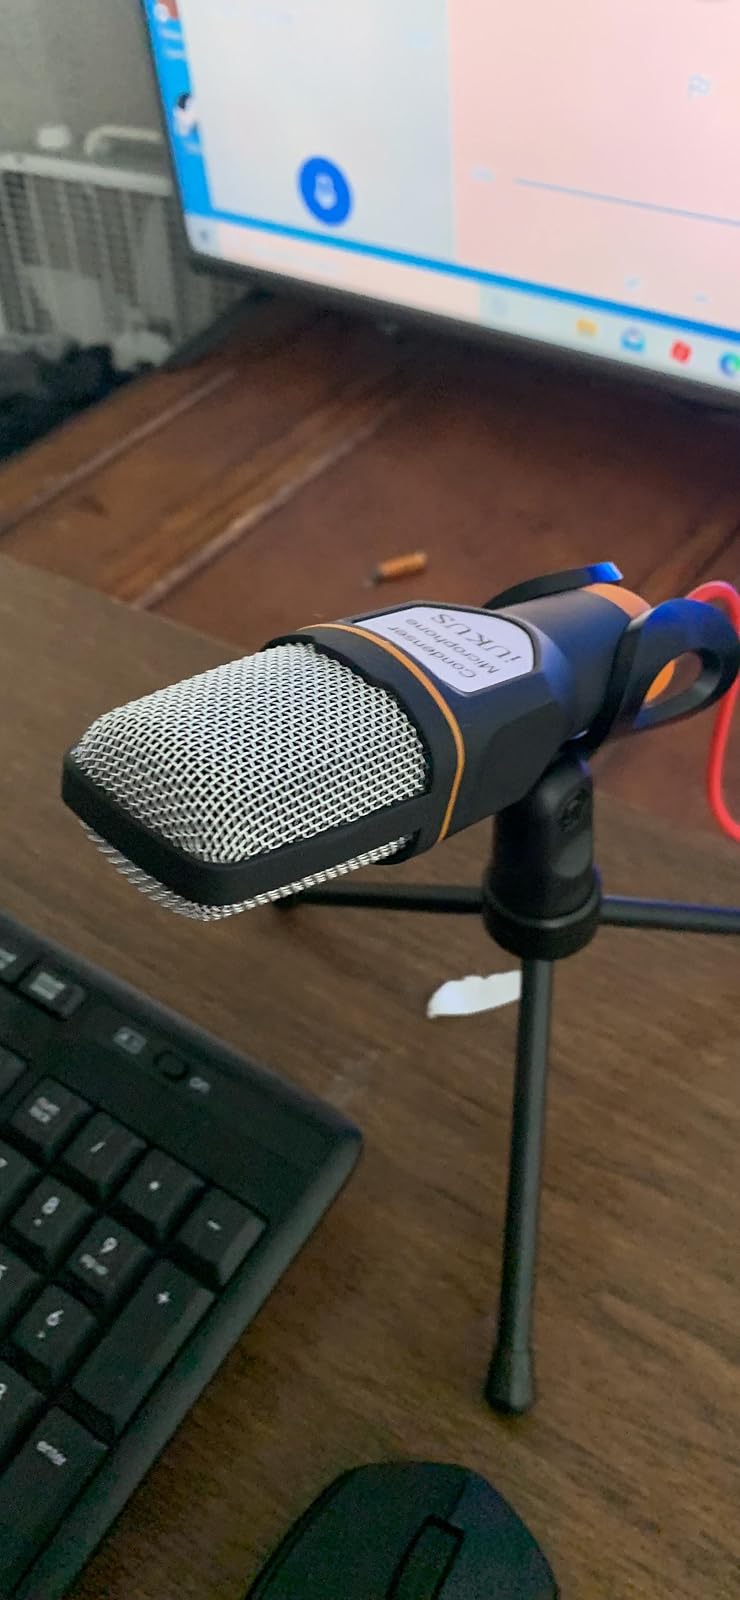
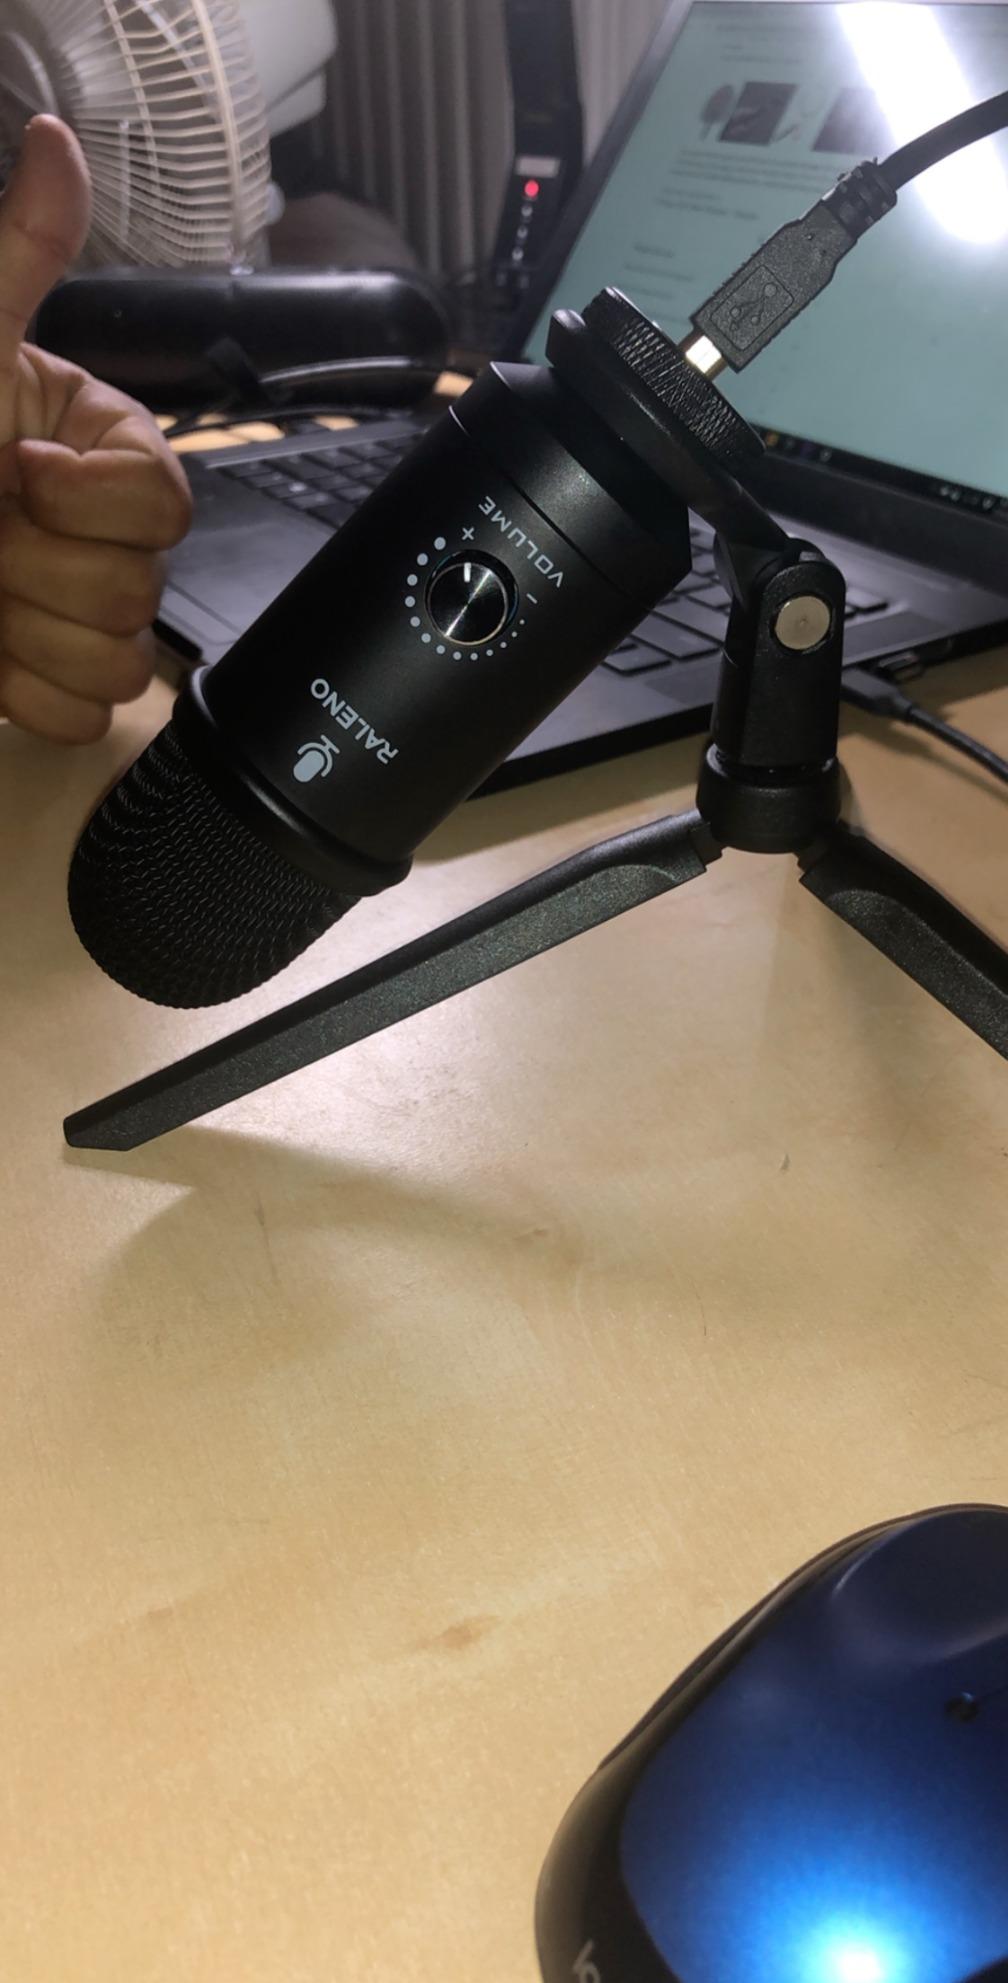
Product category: microphone
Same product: no